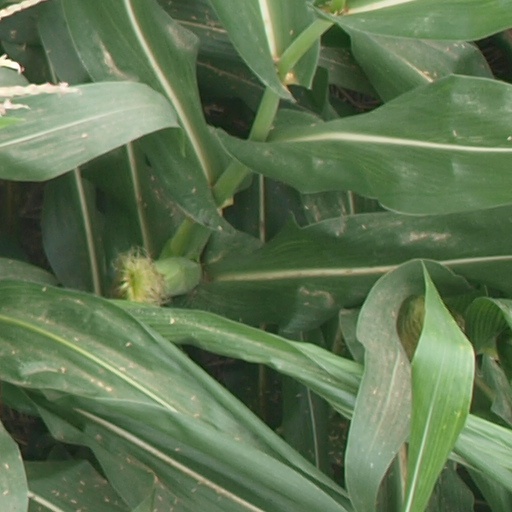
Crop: maize; corn